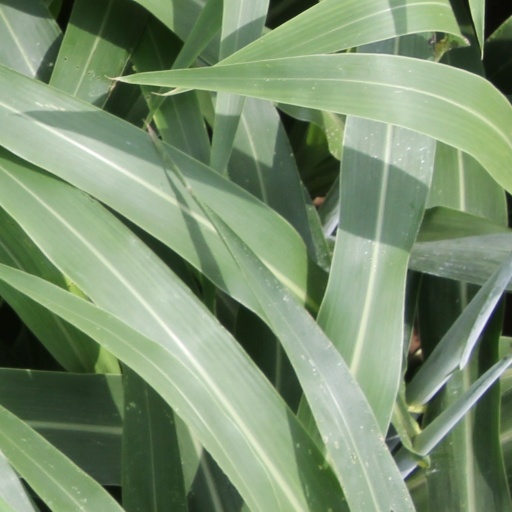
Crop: sorghum